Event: Nepal Earthquake
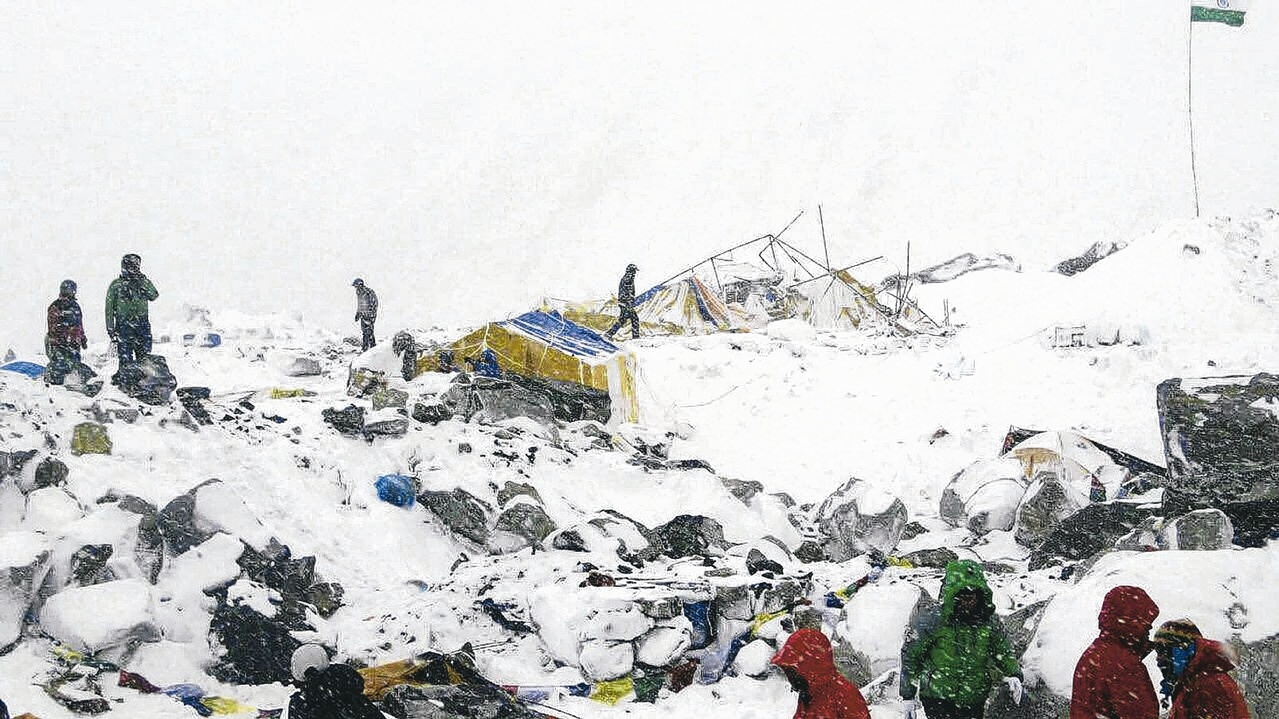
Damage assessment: damage